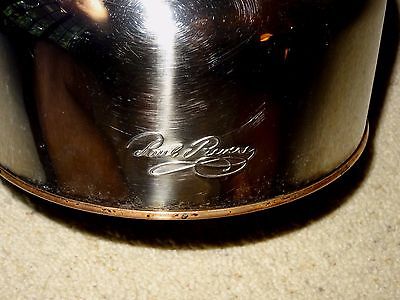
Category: kettle